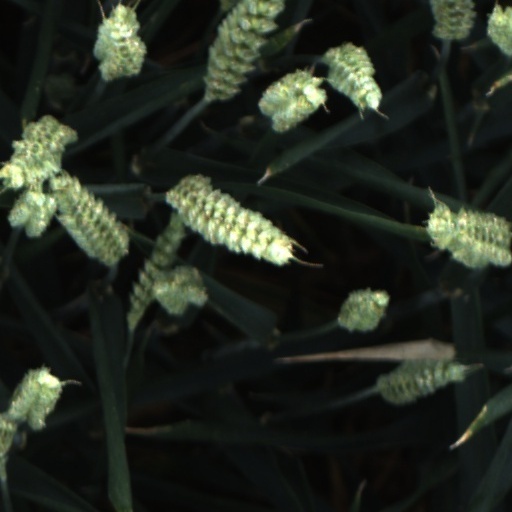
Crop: wheat